Peak oil

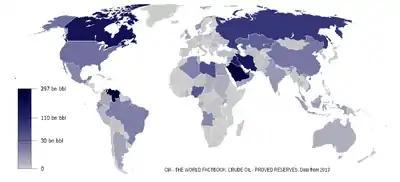
Proven oil reserves, 2013

Different classes of potential conventional crude oil reserves include crude oil with 90% certainty of being technically able to be produced from reservoirs (through a wellbore using primary, secondary, improved, enhanced, or tertiary methods); all crude with a 50% probability of being produced in the future (probable); and discovered reserves that have a 10% possibility of being produced in the future (possible). Reserve estimates based on these are referred to as 1P, proven (at least 90% probability); 2P, proven and probable (at least 50% probability); and 3P, proven, probable and possible (at least 10% probability), respectively.